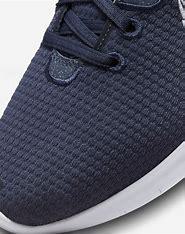
Brand: Nike
Model: Flex Experience Run 11 Next Nature